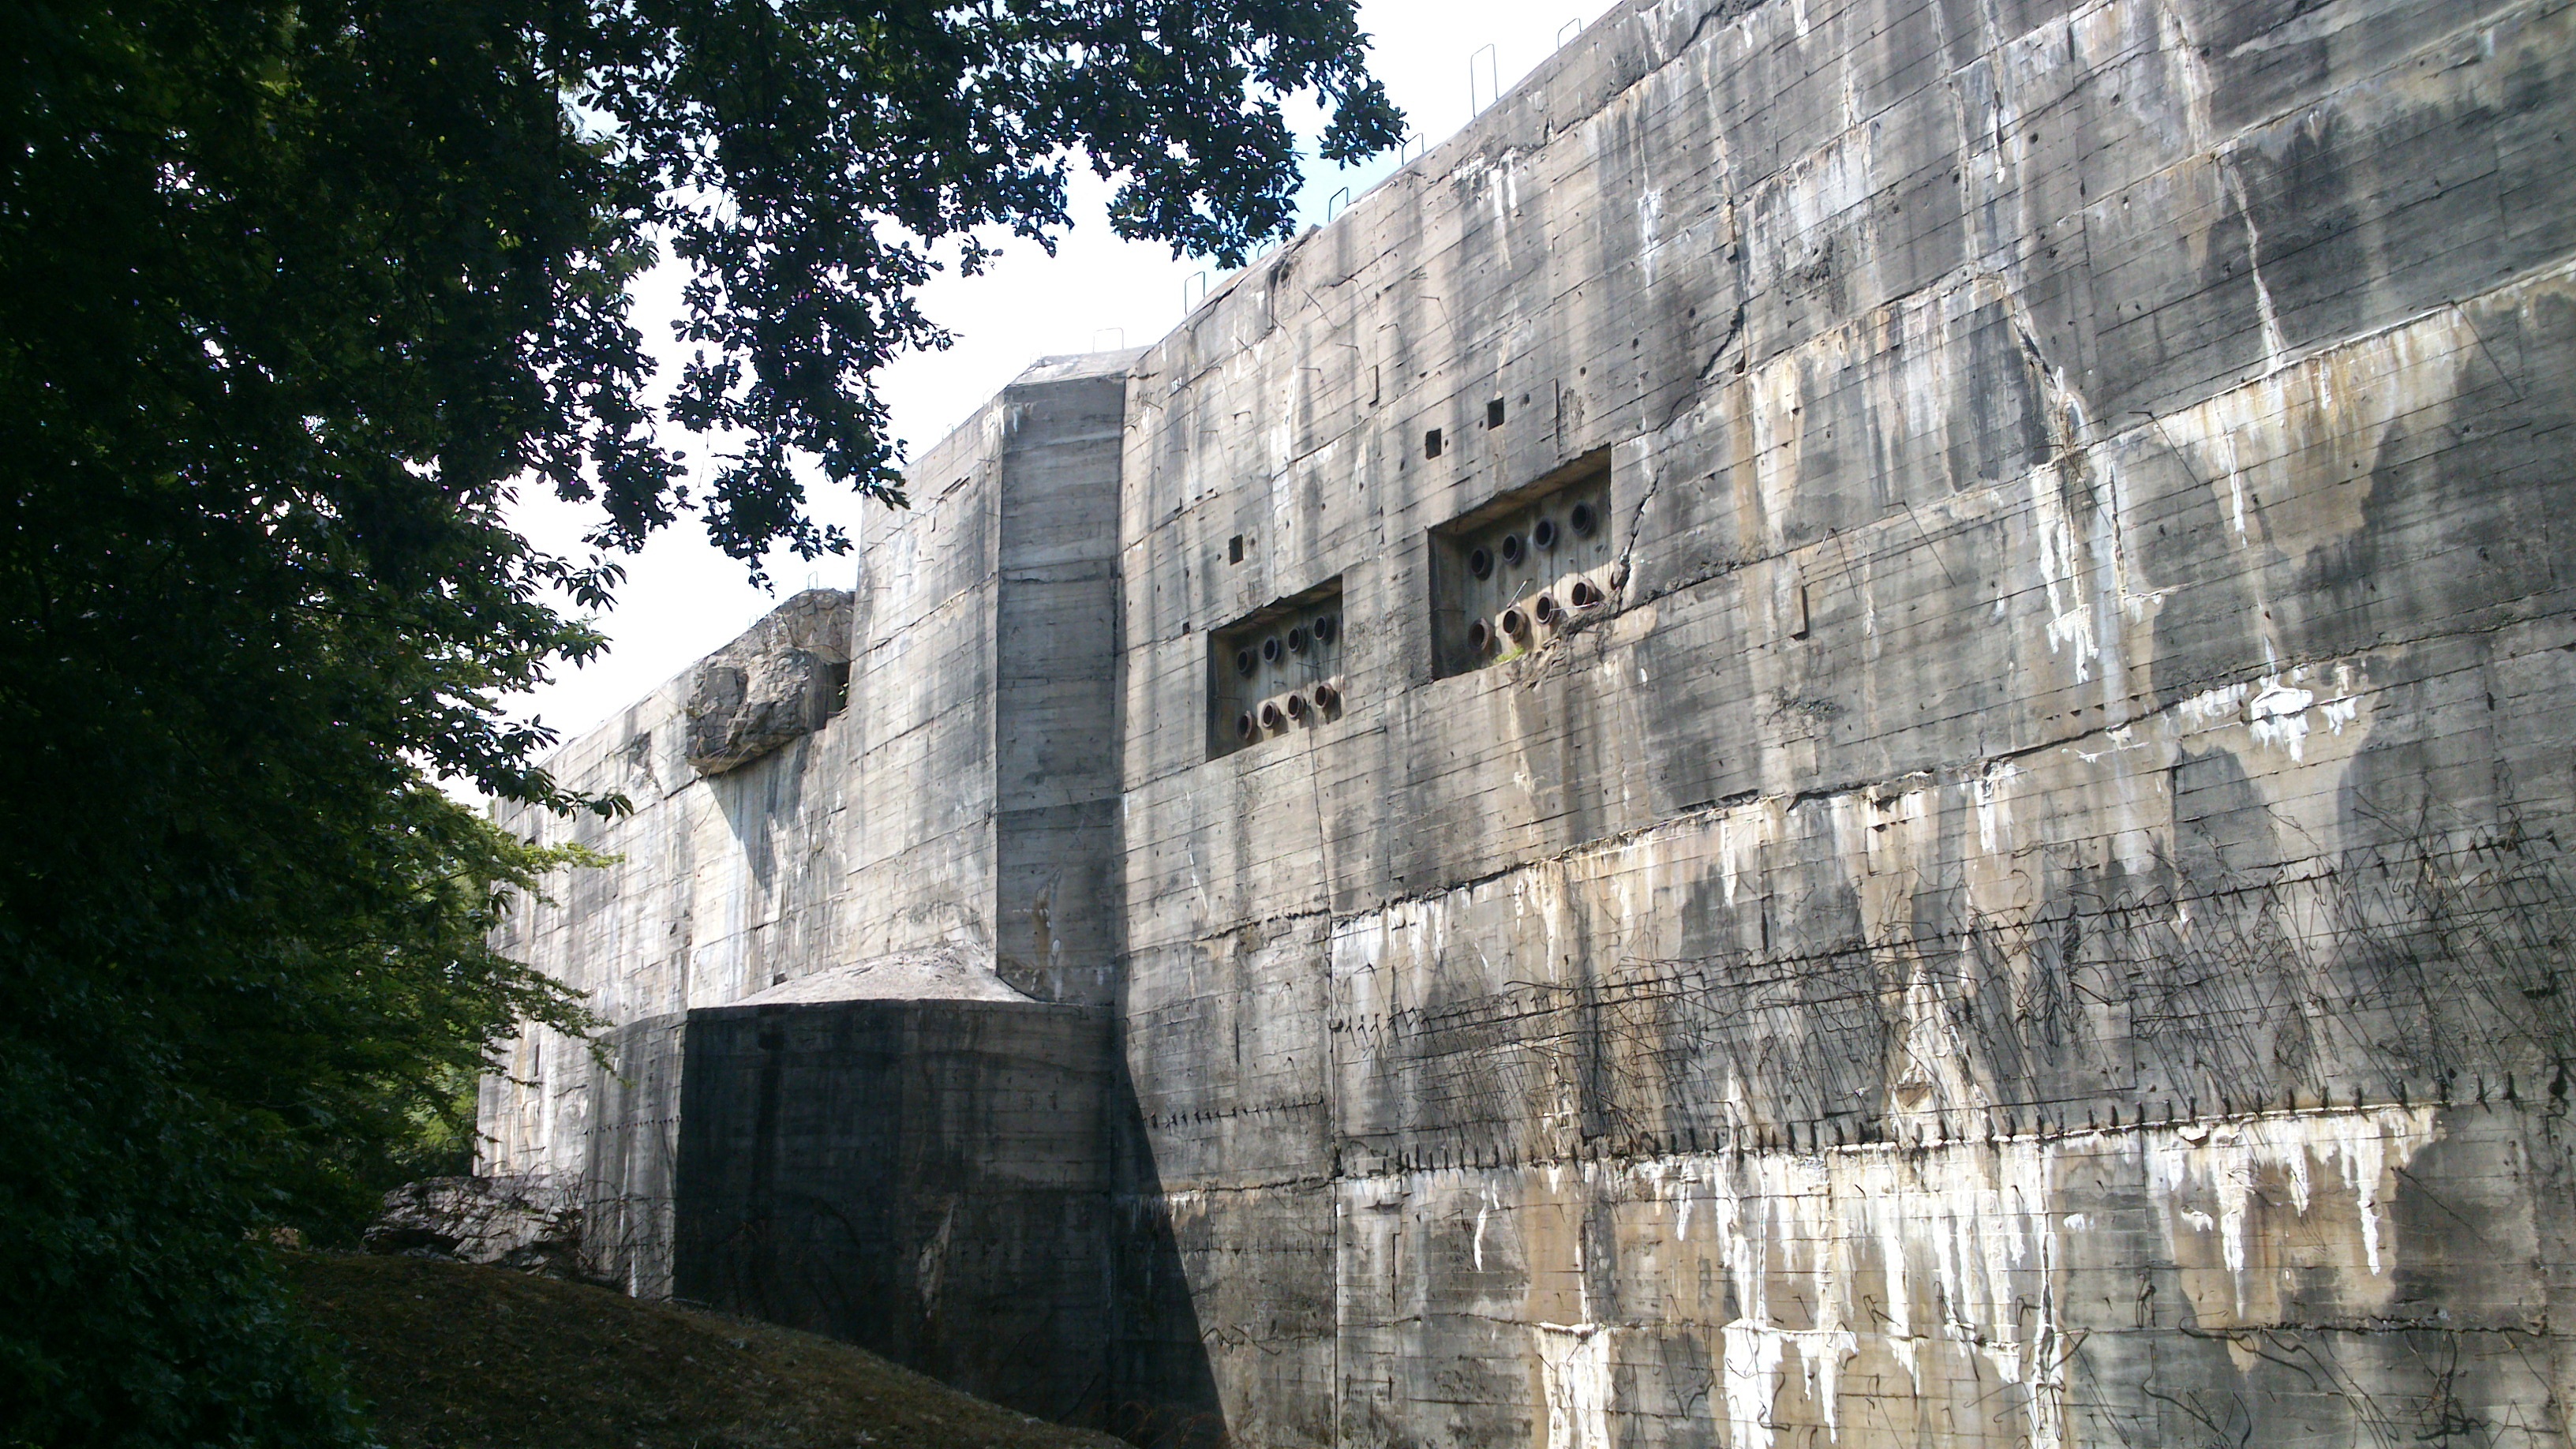
architecture, wall, france, waterway, bunker, bombing, ancient history, defensive work, protection against shelling, war museum, military domain, blockhaus, eperlecques